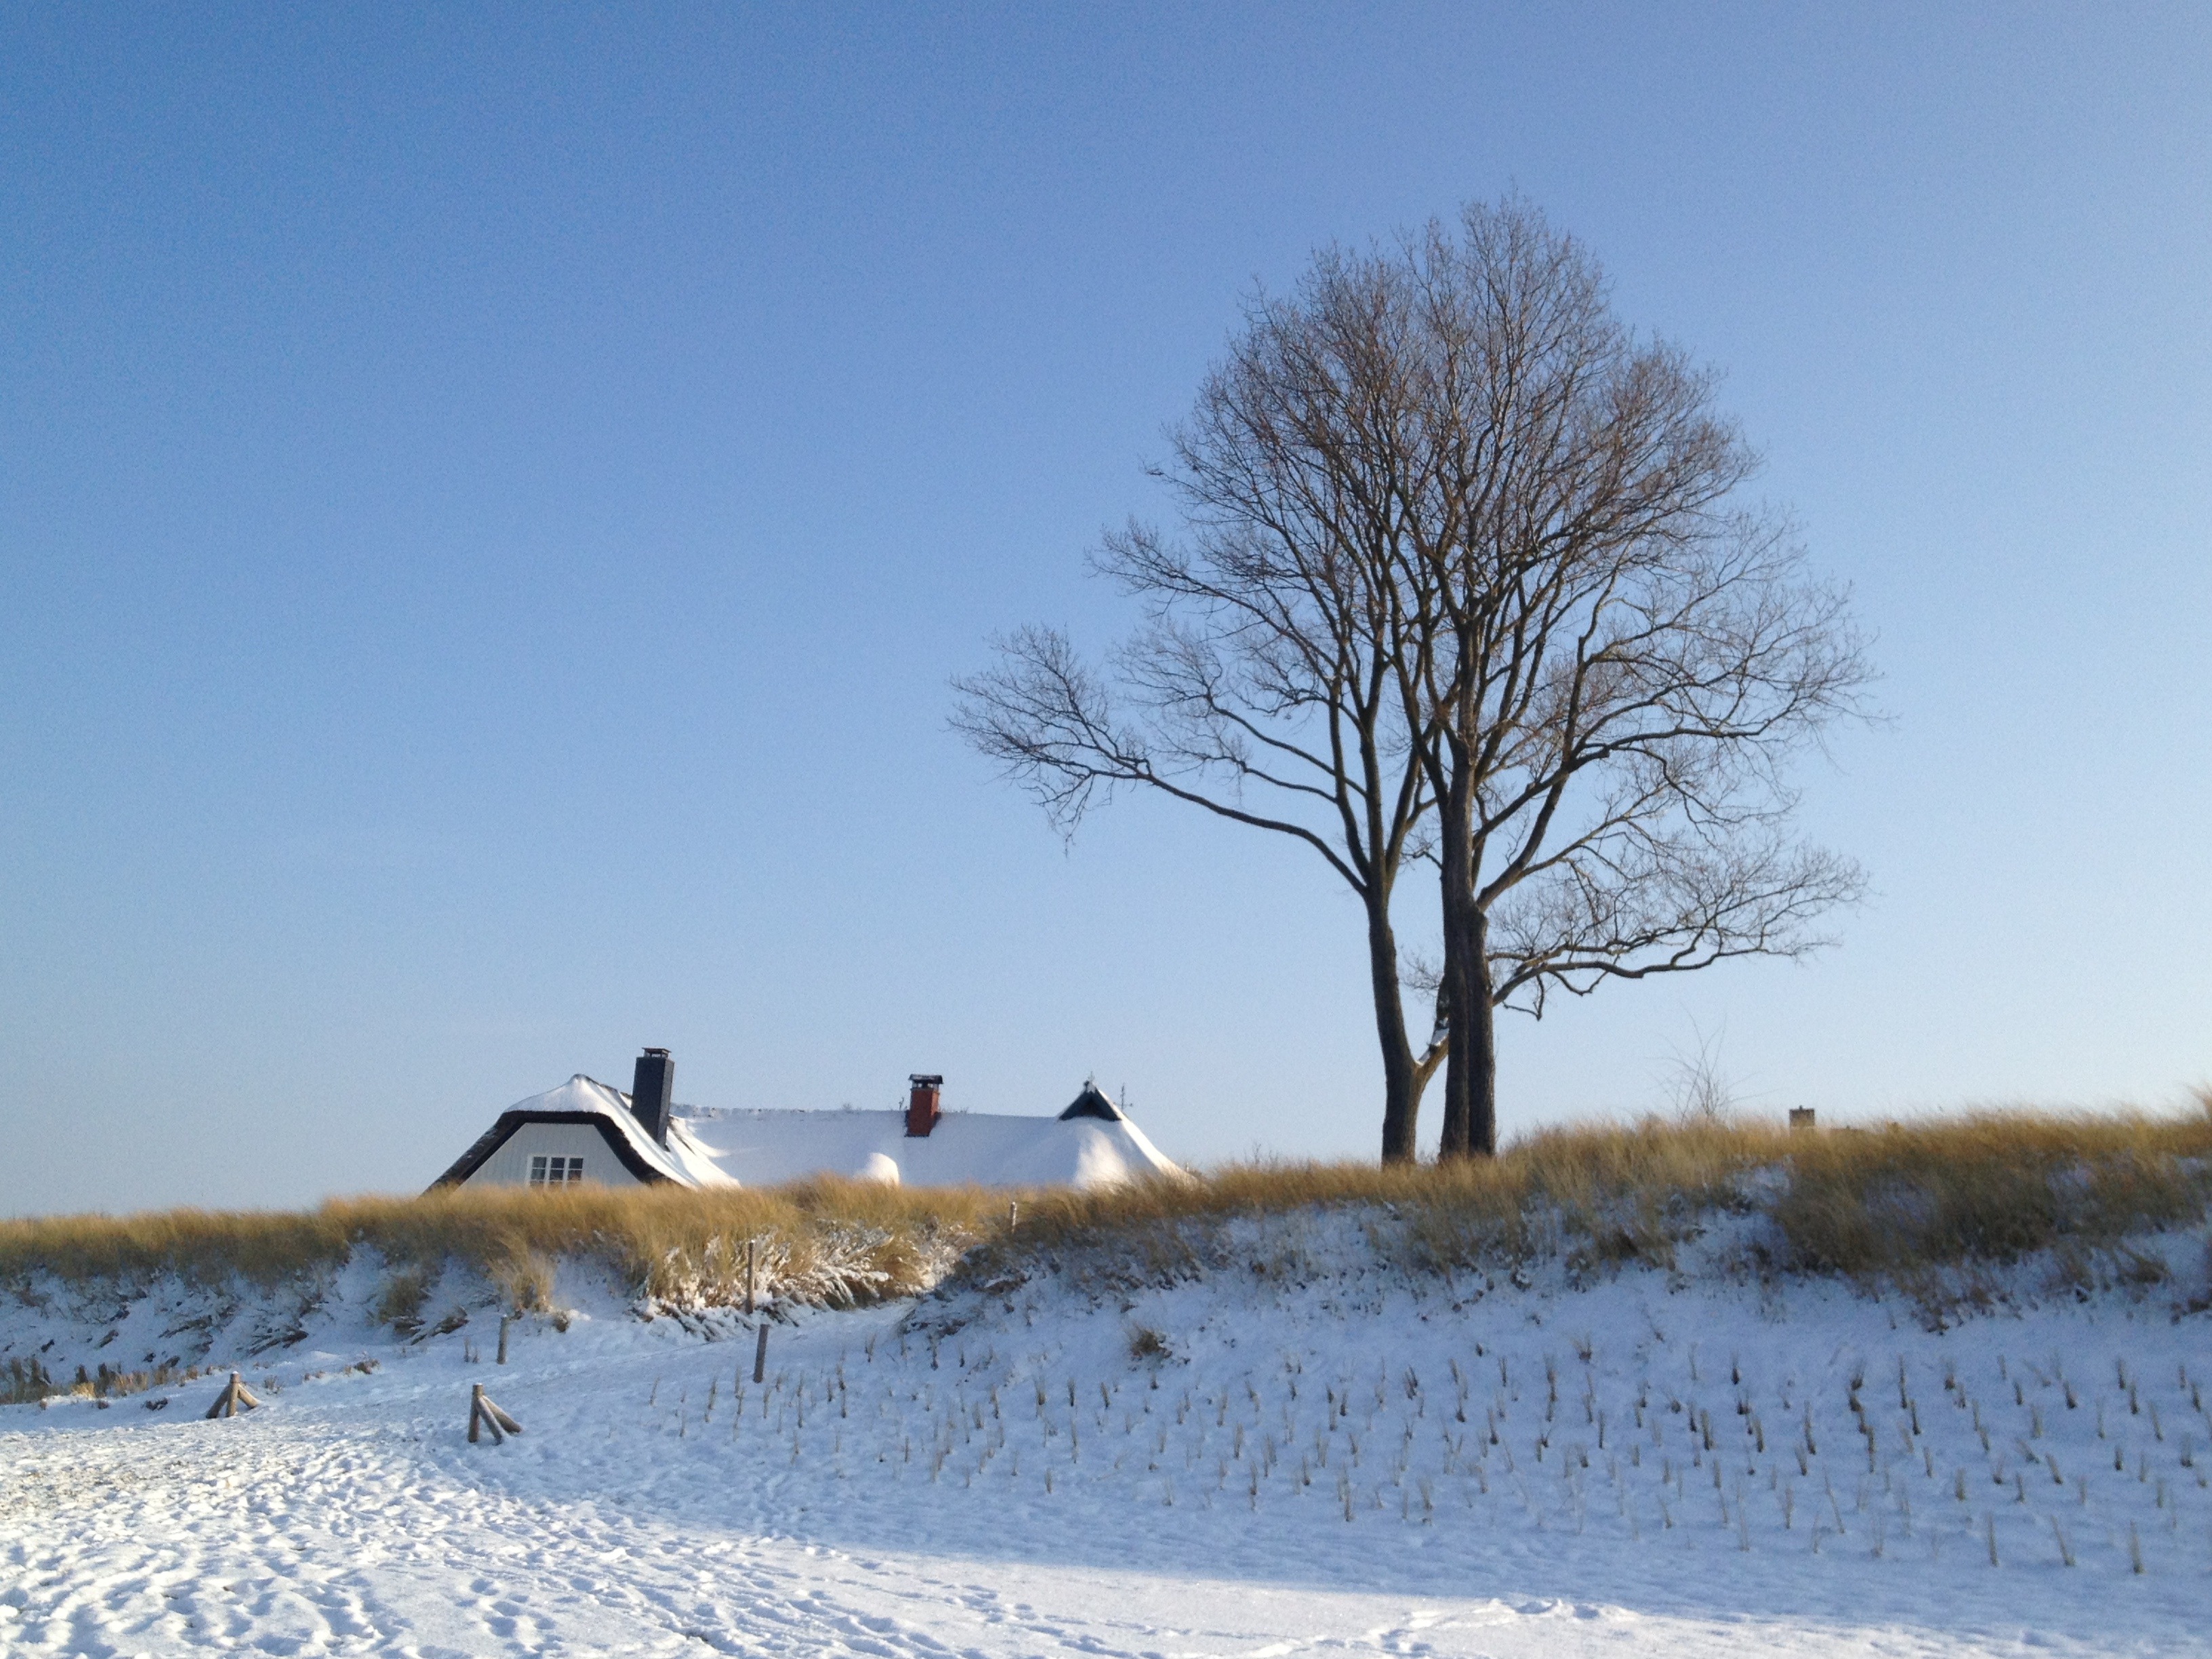
sea, coast, tree, snow, winter, frost, weather, season, habitat, house roof, natural environment